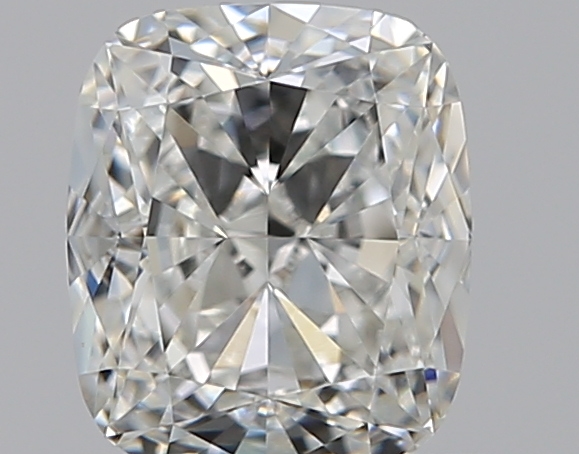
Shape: cushion
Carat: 0.7
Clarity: VS1
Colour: H
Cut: EX
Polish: EX
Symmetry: EX
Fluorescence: N
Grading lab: GIA
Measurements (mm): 5.34 x 4.6 x 3.13